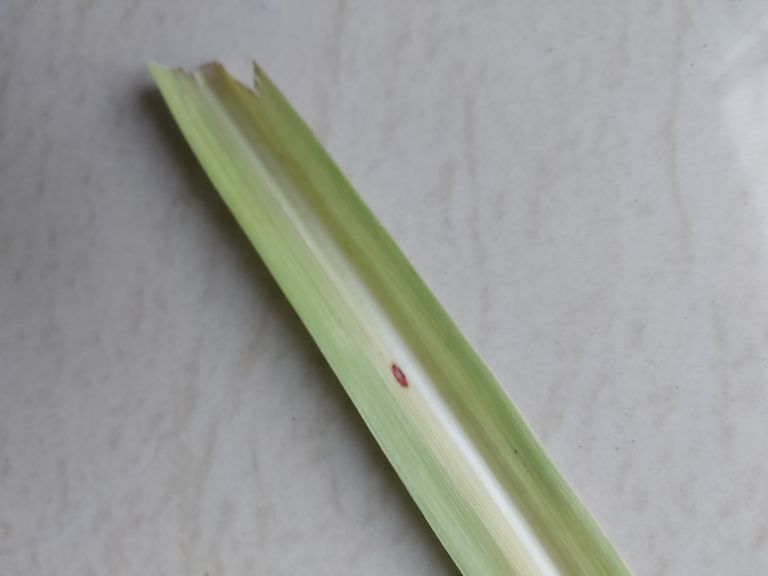
Label: Brown Spot